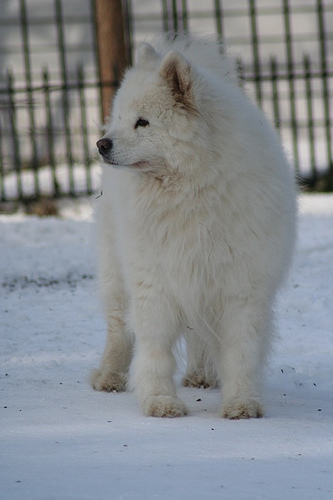
Animal: dog
Breed: samoyed